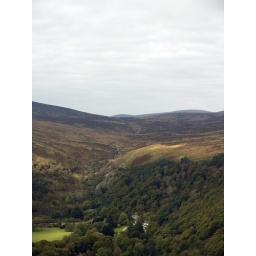
above Tay lake where guinness water for the st. james brewery comes from